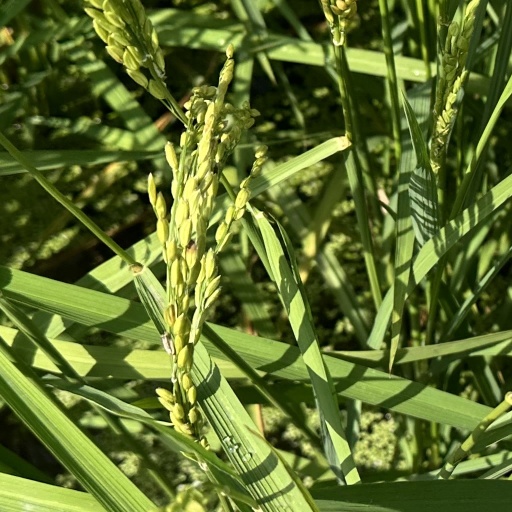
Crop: rice